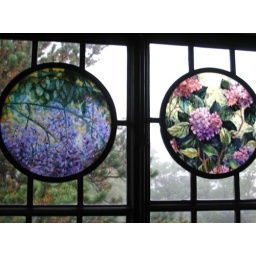
Lovely stained glass window panels, in one of the rooms at Castle in the Clouds.